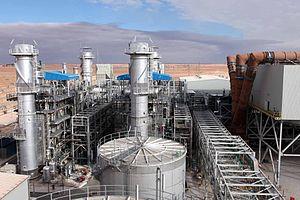
La centrale électrique mixte de Hassi R'mel est une centrale électrique hybride algérienne, la première de ce type. Construite près de Hassi R'Mel, elle a été inaugurée le 15 juillet 2011.
L'Algérie ; et arabe algérien : الدزاير, الجازاير ou لدزاير ; en tamazight et tifinagh ⴷⵣⴰⵢⵔ est un pays d’Afrique du Nord faisant partie du Maghreb. Depuis 1962, elle est nommée en forme longue République algérienne démocratique et populaire, abrégée en RADP. Sa capitale est Alger, la ville la plus peuplée du pays, dans le Nord, sur la côte méditerranéenne.